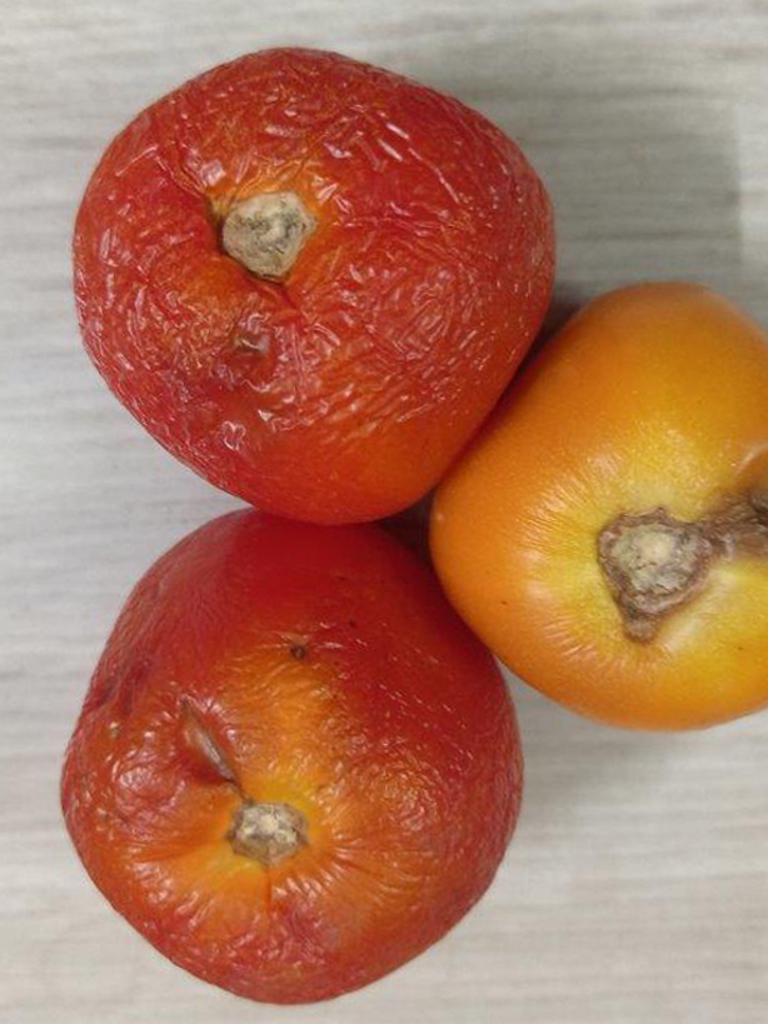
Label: Rotten